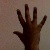
The image shows a hand gesture representing the number 5 in Indian Sign Language.